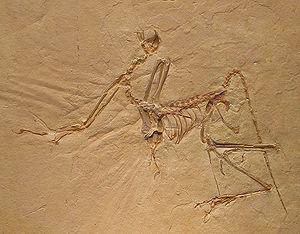
Le Paläontologische Museum de Munich présente au public des pièces de la Bayerischen Staatssammlung für Paläontologie und Geologie; il est situé au 10 Richard-Wagner-Straße à proximité de la Königsplatz.
Archaeopteryx est un genre de dinosaures à plumes disparus. Ces dinosaures aviens, d’une longueur inférieure à 60 cm, ont vécu à la fin du Jurassique, il y a 156 à 150 Ma dans un environnement alors insulaire, qui se situe actuellement en Allemagne.